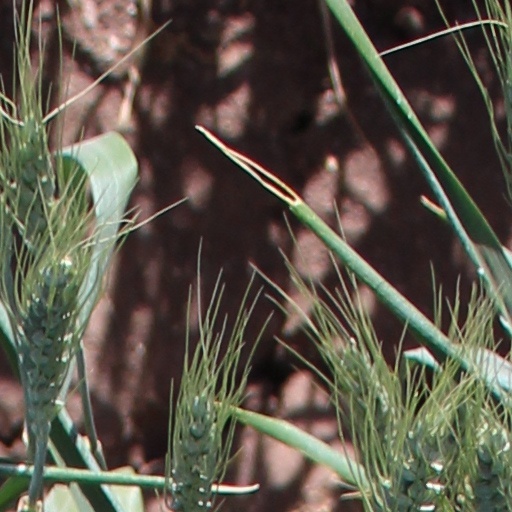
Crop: wheat